Temple Owls

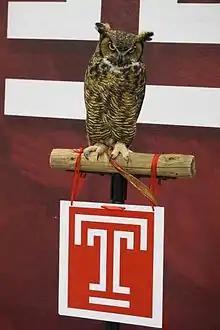
Stella, the Temple mascot

• 1904 St. Louis Olympics: a Philadelphia-based team (Turngemeinde gymnastics club) captured the first-ever gold medal in team competition for the United States.